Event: Typhoon Ruby
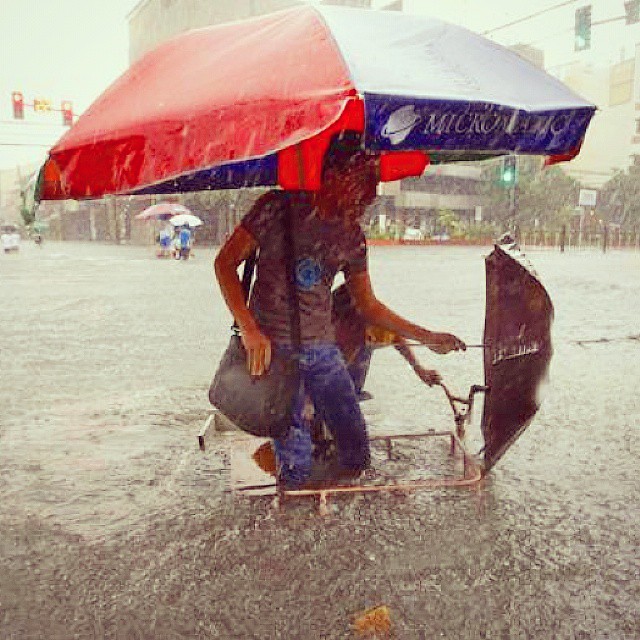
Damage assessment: damage